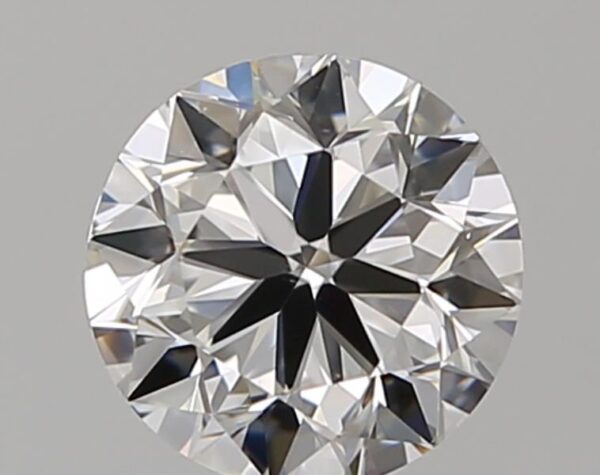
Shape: round
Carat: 0.8
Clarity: VS2
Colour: F
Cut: VG
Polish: EX
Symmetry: VG
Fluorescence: N
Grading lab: GIA
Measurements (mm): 5.84 x 5.9 x 3.68